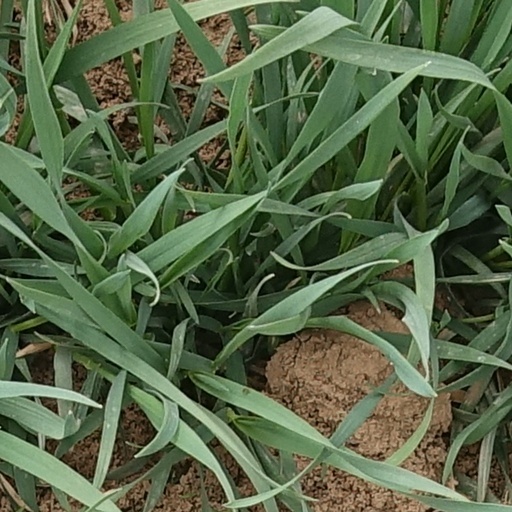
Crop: wheat